Jyotsna Keshav Bhole

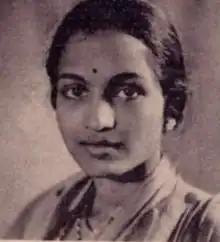
Jyotsna Keshav Bhole, from a 1939 issue of "The Indian Listener"

Jyotsna Keshav Bhole also known as Jyotsnabai Bhole (11 May 1914 – 5 August 2001), was a veteran Marathi stage artist and a Hindustani classical singer. Along with Padmabai Vartak, she was among the first female actresses to perform the role of a female character in Marathi theatre in the play "Andhalyachi Shala" in 1933.